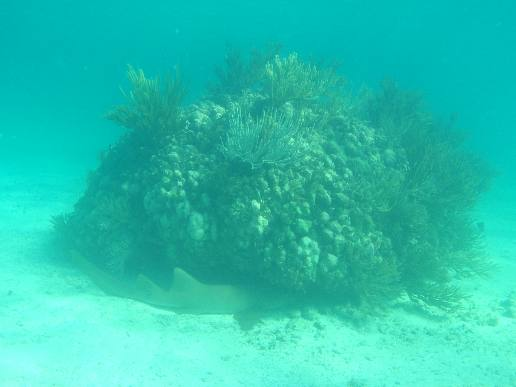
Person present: No